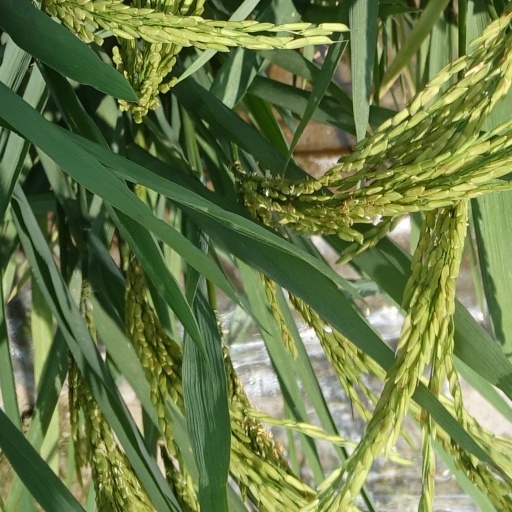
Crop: rice